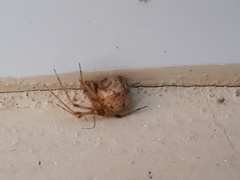
Species: Parasteatoda_tepidariorum